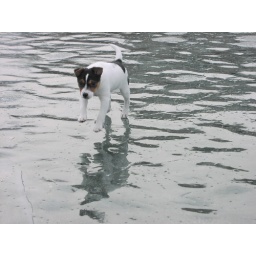
Bean in the lake behind the house